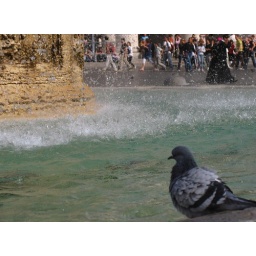
Droplets of water falling from the 8m high fountain dance upon the plate below; and a damp pigeon watches intently